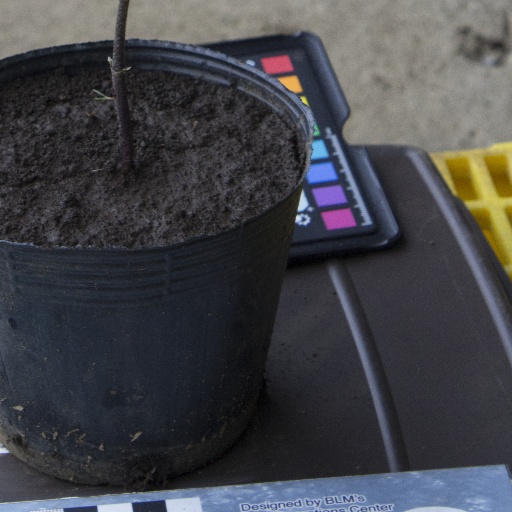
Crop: soybean